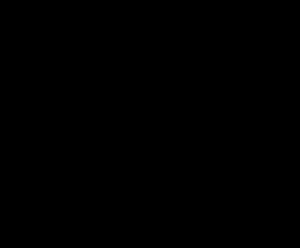
Les applications de l'amplificateur opérationnel sont divisées en deux grandes catégories suivant la nature de la contre-réaction :